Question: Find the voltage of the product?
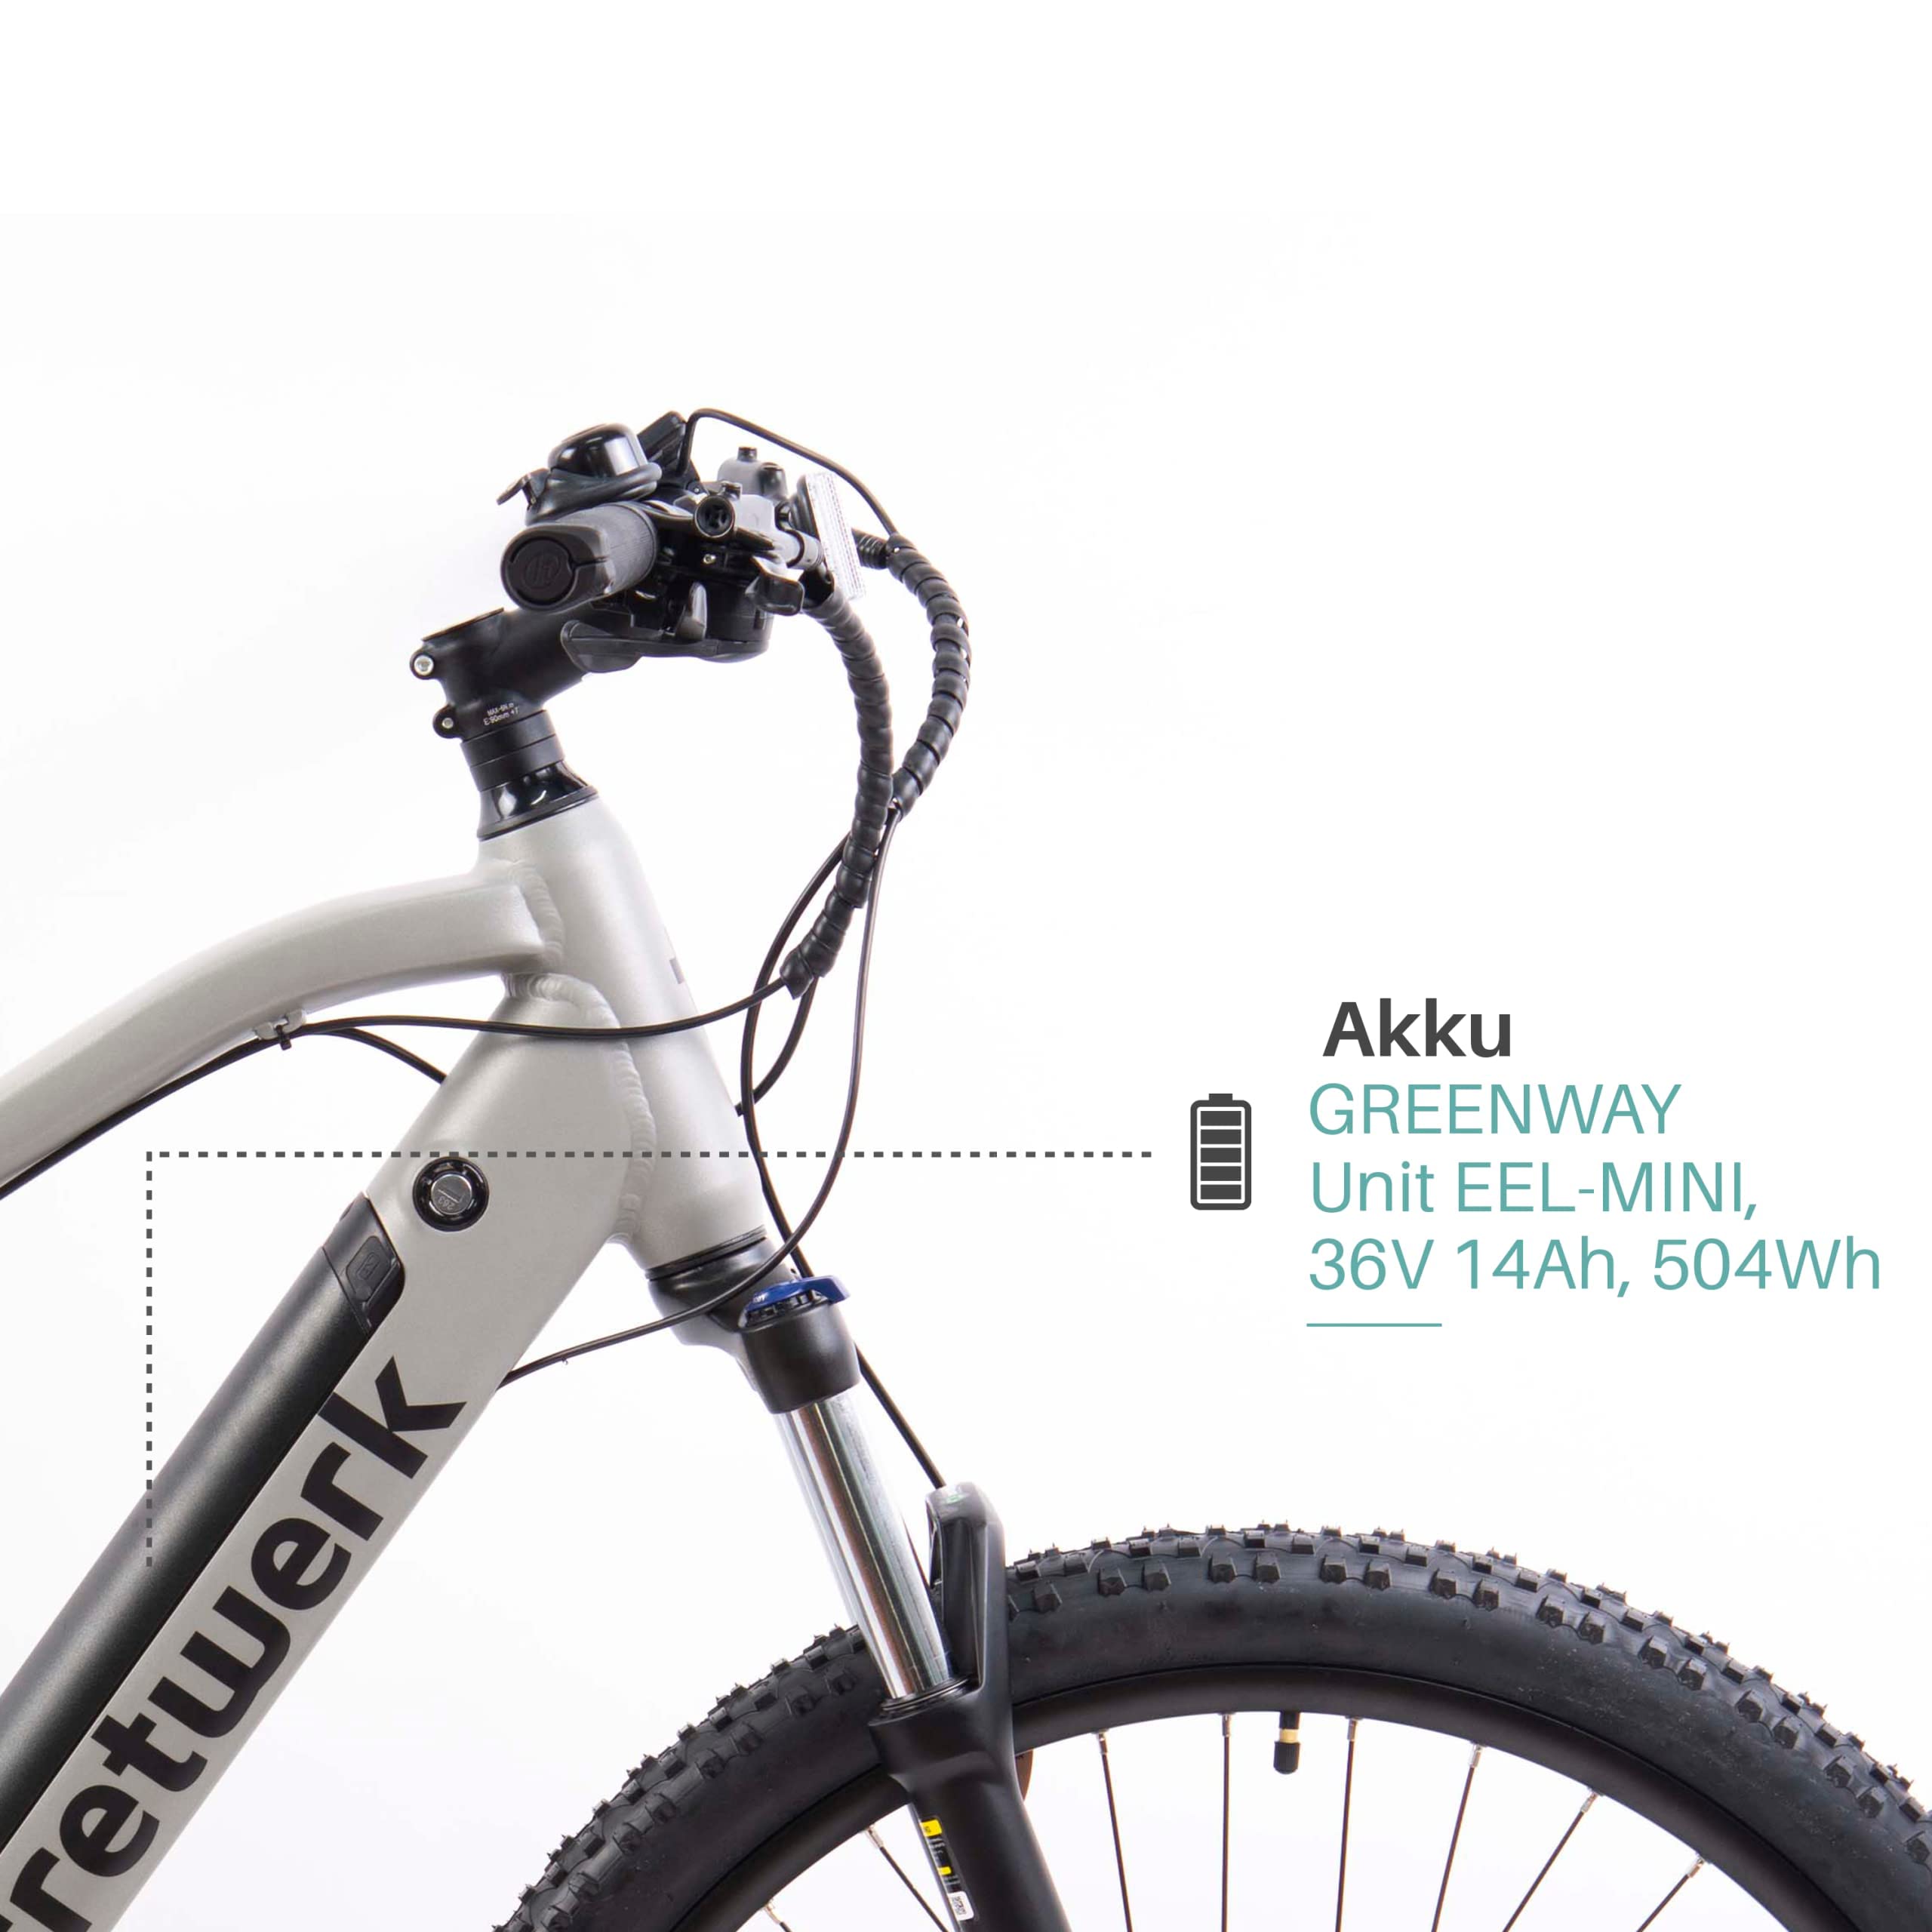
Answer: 36.0 volt